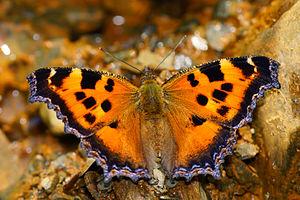
La Vanesse du saule ou Tortue à pattes jaunes est une espèce de lépidoptères de la famille des Nymphalidae, de la sous-famille des Nymphalinae, de la tribu des Nymphalini et du genre Nymphalis.
Nymphalis est un genre holarctique de lépidoptères de la famille des Nymphalidae, de la sous-famille des Nymphalinae et de la tribu des Nymphalini.